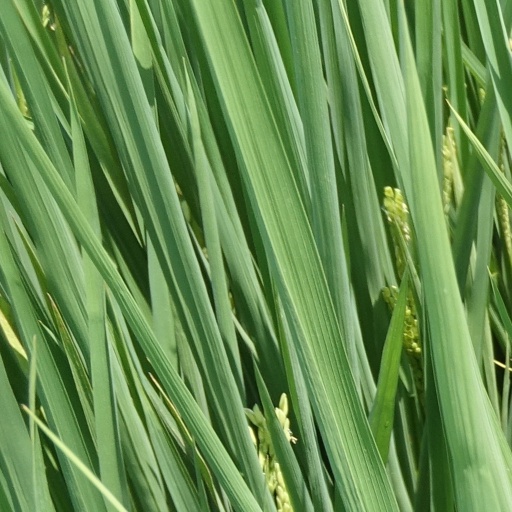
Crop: rice